Hakea lasianthoides

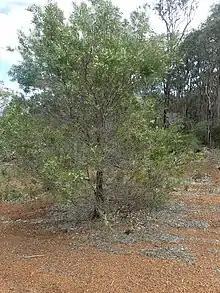
Habit near Margaret River

Hakea lasianthoides is a shrub or tree in the family "Proteaceae" and is endemic to Western Australia. It has creamy-white flowers, mostly linear leaves and flowers from September to November.